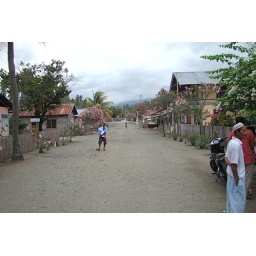
more or less the main street of Teku, the owner of our rented house in white on the right